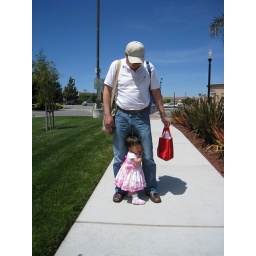
Isabelle in cute dress